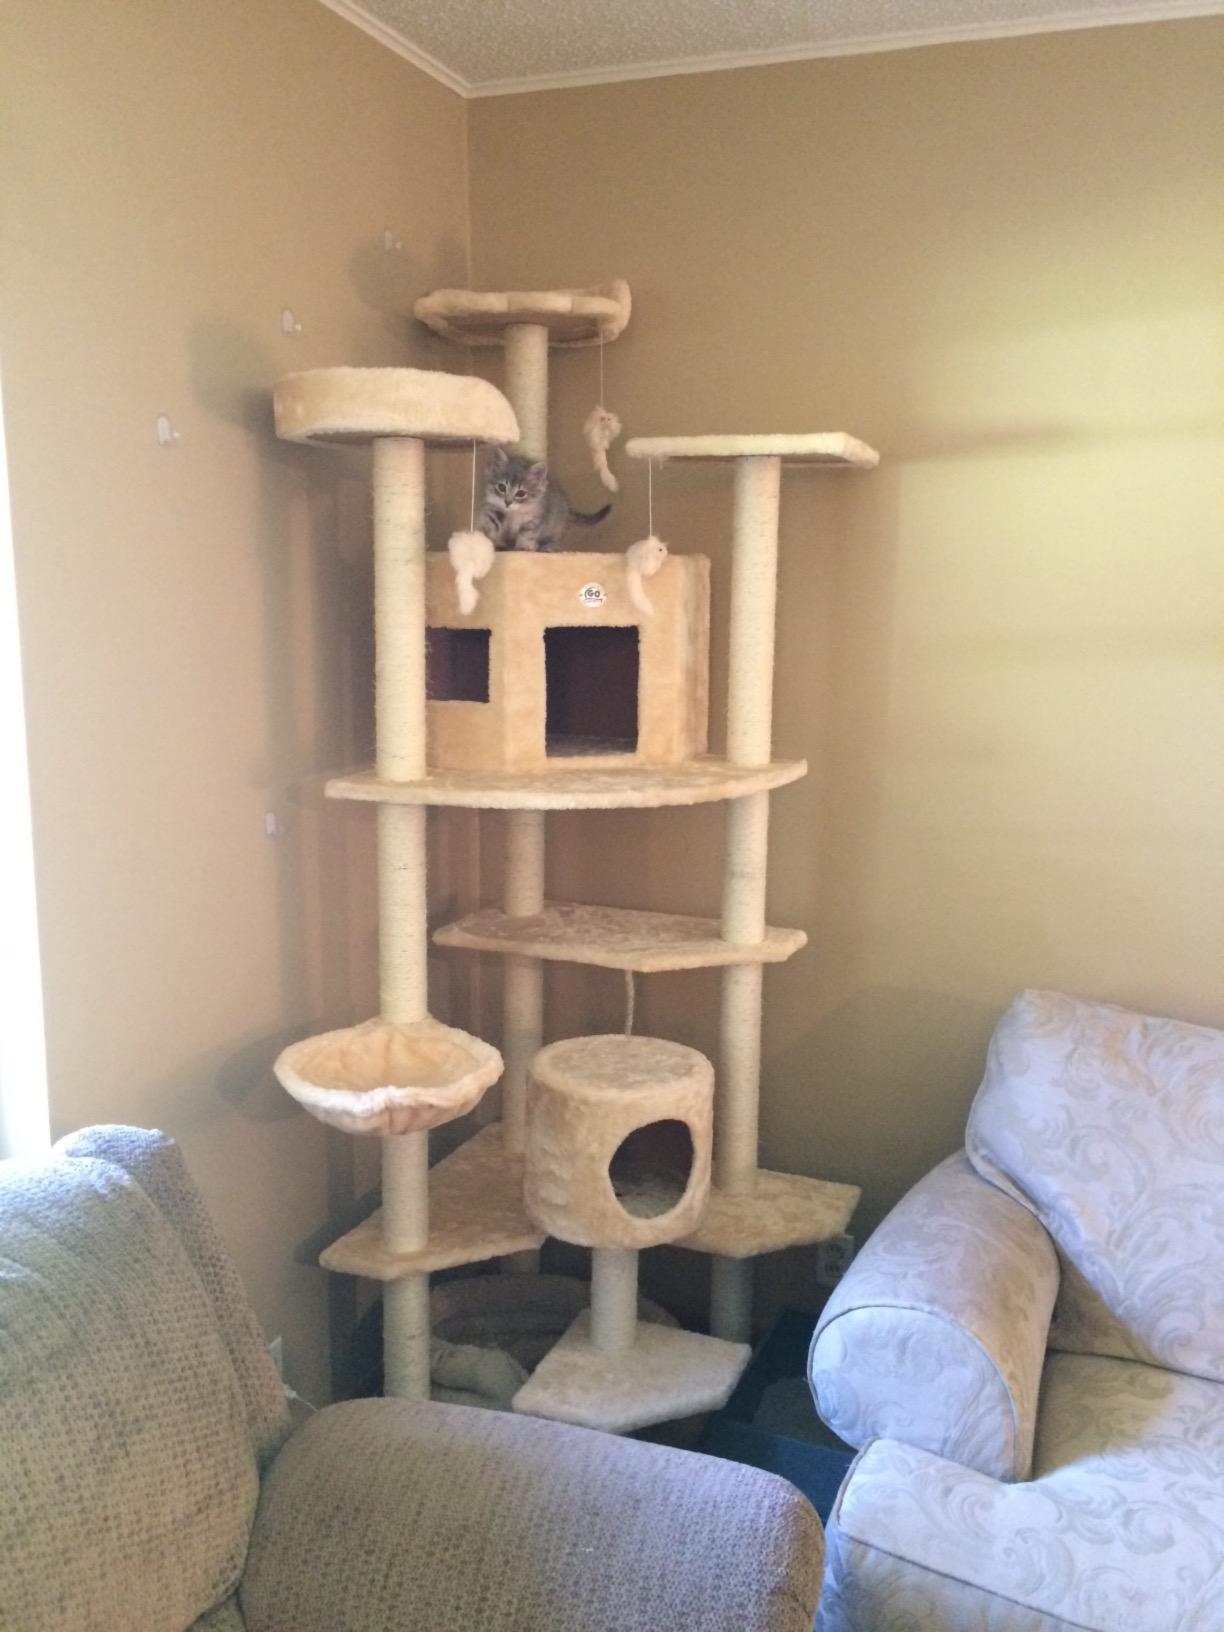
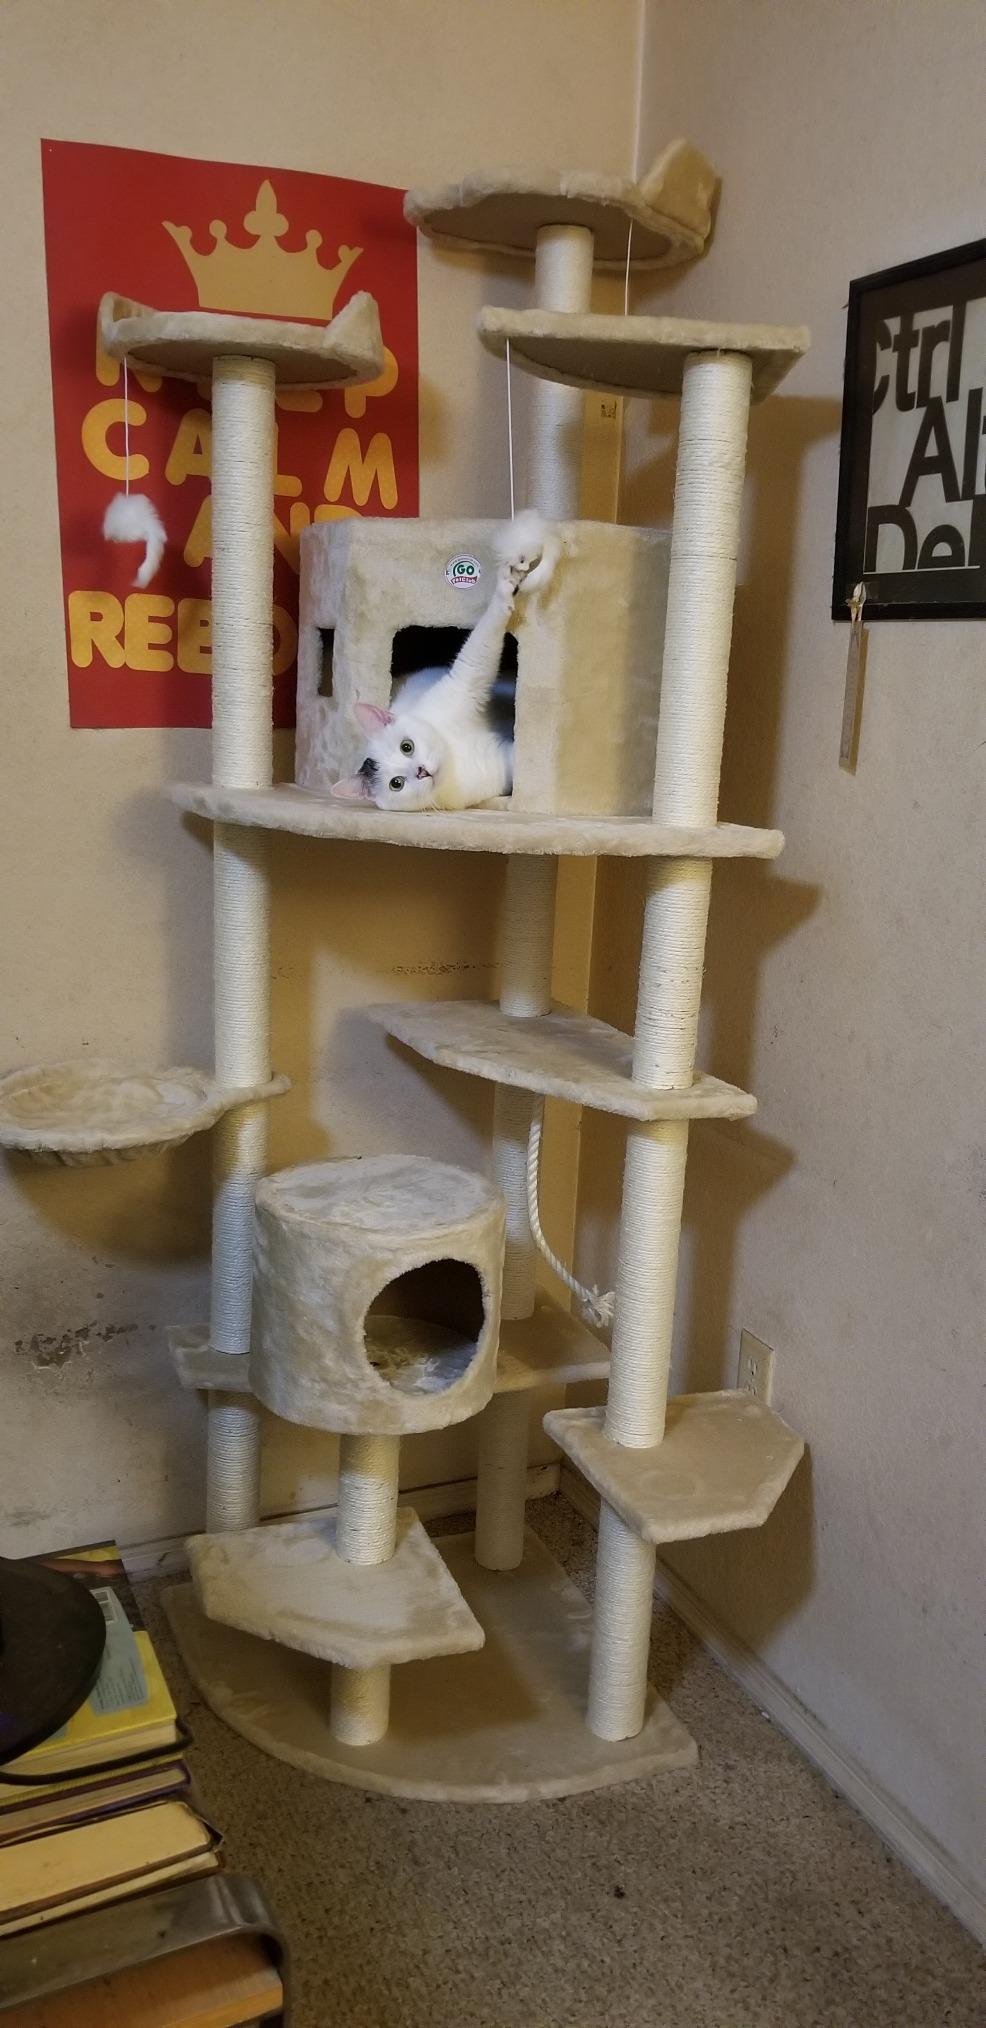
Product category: items_cat tree
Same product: yes